The Ugly Duchess

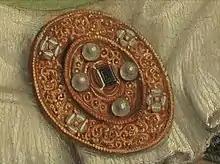
Detailed close-up of the ornamental brooch featured in Matsys's work, "The Ugly Duchess". Shows the fine brushwork and layered colorwork.

The painting technique reflects Matsys himself and is similar to his other work. The paint is worked in many places wet-in-wet and has been dragged and feathered. Matsys popularly used feathering to soften and blend transitions of tone. The hair near the Duchess's right ear and the embroidery on her right cuff are rendered in "sgraffito", a technique done by scratching through a layer of wet paint to show the underlying layers. Matsys achieved the uneven appearance of her flesh by layering the basic pink with red and white dots in sporadic dashes and blotches. Matsys displays finer attention to detail through his brushwork when looking at the ornamental brooch. In the brooch are at least five shades of brown, orange, pink and yellow to achieve its golden hue.